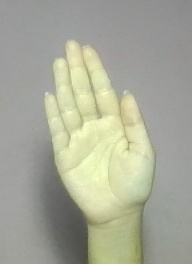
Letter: seen